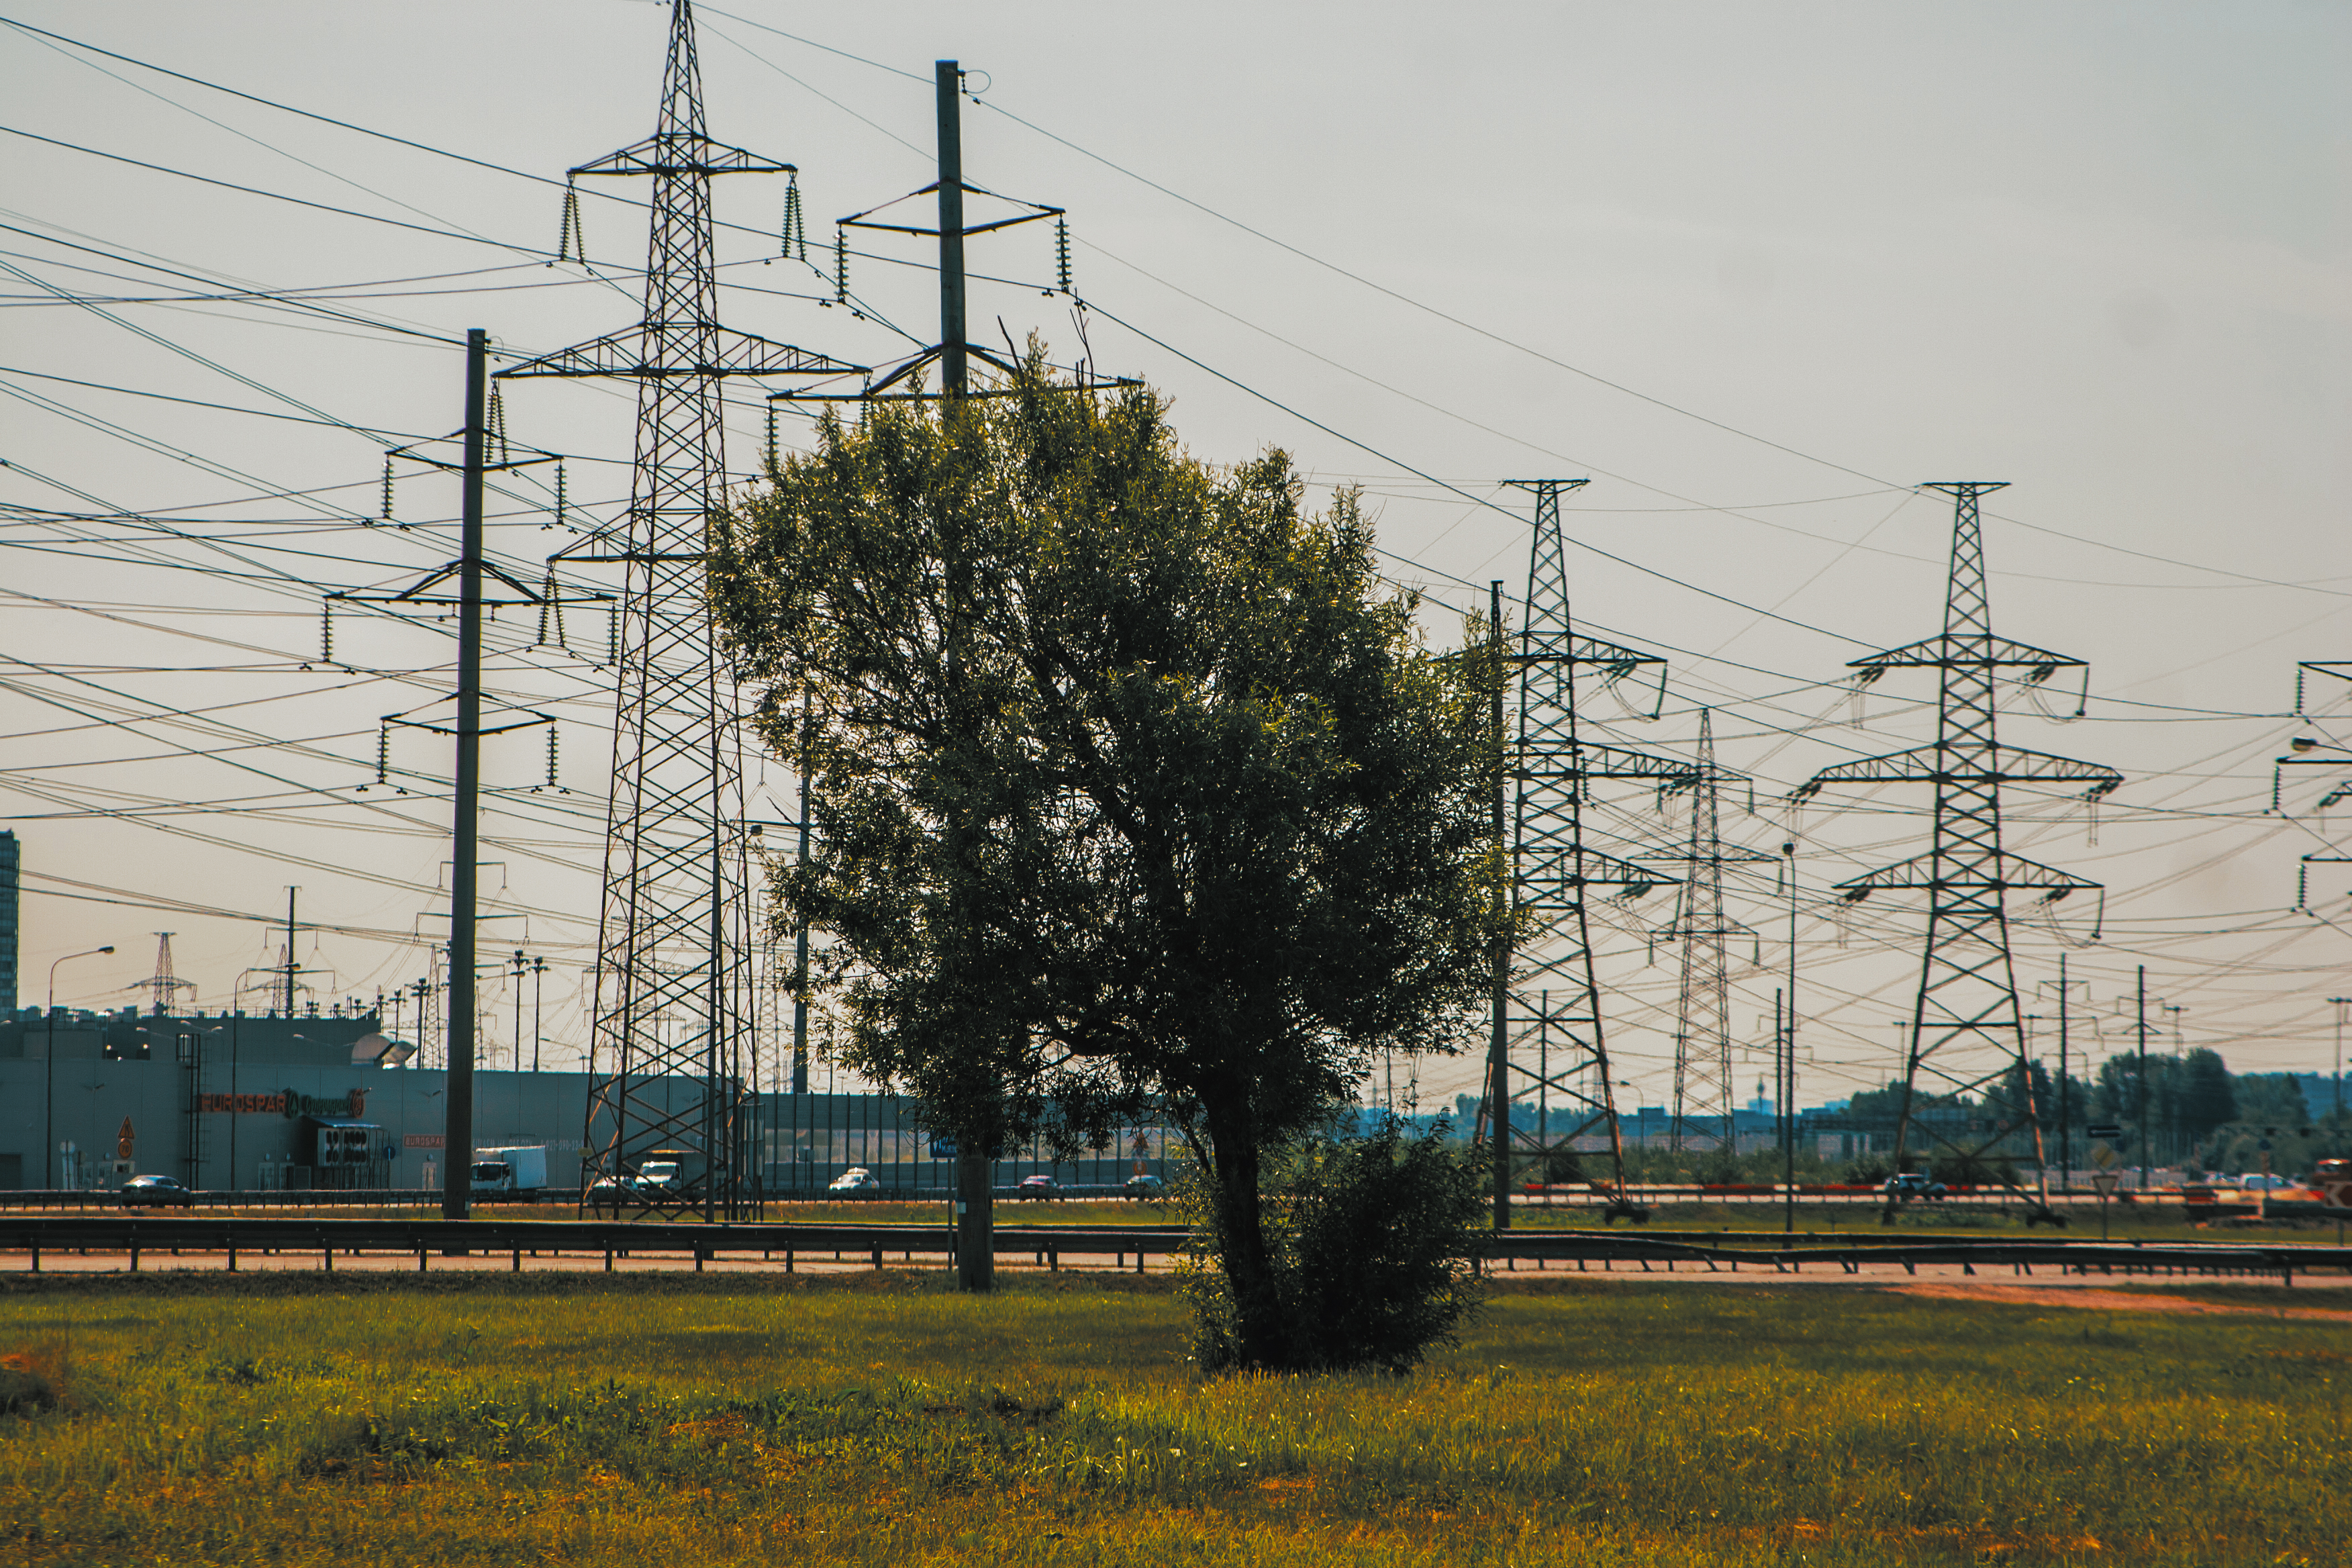
images, sky, plant, electricity, tree, overhead power line, transmission tower, electrical supply, tower, rural area, public utility, train, grass, natural landscape, landscape, wire, rolling, metal, grassland, city, horizon, track, electrical wiring, prairie, electrical network, engineering, steel, agriculture, cable, outdoor structure, field, railway